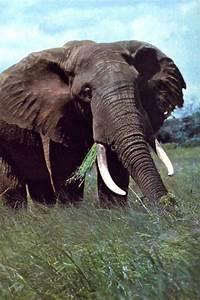
elephant